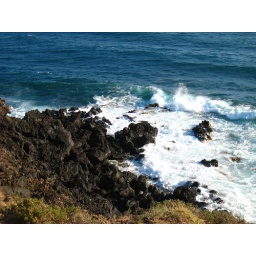
Rocks near red beach